Forest of Dean

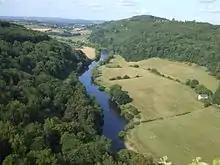
The view north towards Ross-on-Wye from Symonds Yat Rock, a popular tourist destination near the Forest

The Forest of Dean (Forest of Dean English: Vorest o’ Dean) is a geographical, historical and cultural region in the western part of the county of Gloucestershire, England. It forms a roughly triangular plateau bounded by the River Wye to the west and northwest, Herefordshire to the north, the River Severn to the south, and the City of Gloucester to the east.